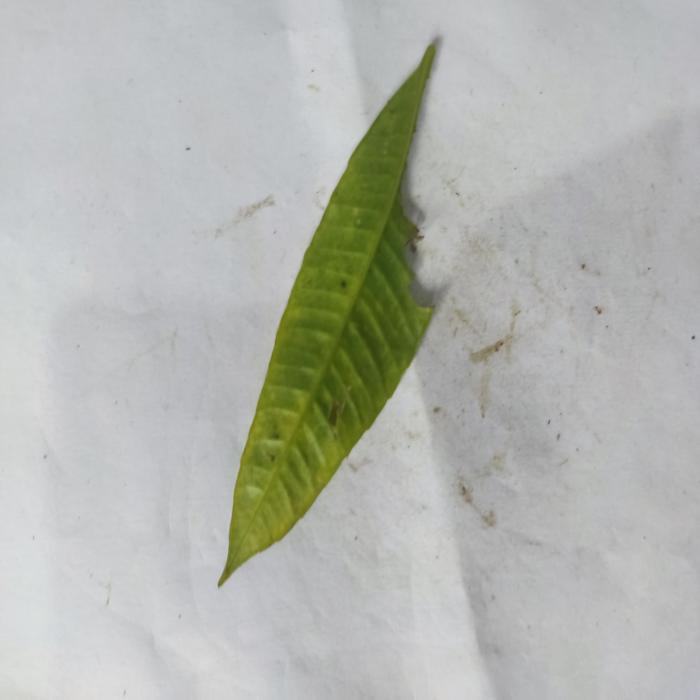
Crop: Hog Plum
Leaf condition: Anthracnose